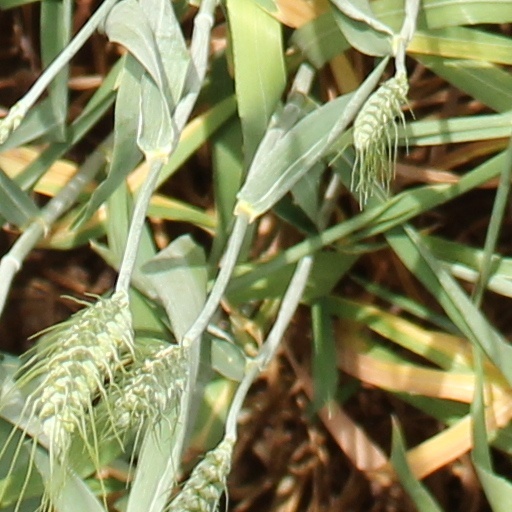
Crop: wheat